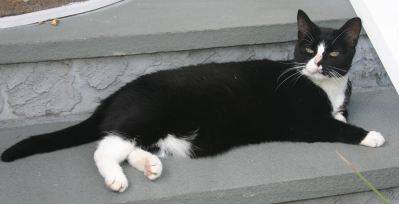
Label: cat